Portuguese colonial architecture

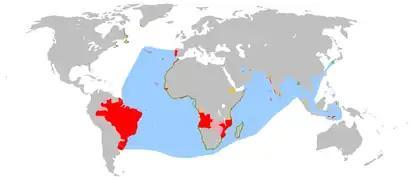
A map of the Portuguese Empire and its claims, strongholds, trade waters, and economic interests.

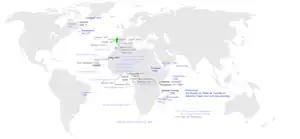
The Portuguese Empire at the end of the 15th century.

During the 15th century, the Portuguese Empire laid its foundations across the world as the world's first modern colonial empire, and what would be the longest. The Empire came into existence in 1415, with the Capture of Ceuta, by the forces of Infante Henrique of Aviz, the "Navigator". This key victory initiated a century of Portuguese expansion and colonization of the African continent. In North Africa, the Portuguese conquered Ceuta, 1415, Alcácer Ceguer, 1458, Arzila, 1471, Tangiers, 1471, Mazagão, 1485, Ouadane, 1487, Safim, 1488, and Graciosa, 1489. In Sub-Saharan Africa, the Portuguese established and colonized Anguim, 1455, Cabo Verde, 1462, São Tomé and Príncipe, 1470, Annobón, 1474, Fernando Pó, 1478, São Jorge da Mina, 1482, Portuguese Gold Coast, 1482, and the Mascarenhas, 1498. It was also in the 15th century when the Portuguese established Portuguese India, conquering the Laquedivas and landing at Calicut, both in 1498. The Azores and Madeira would also be added to the Empire in 1432 and 1420, respectively.